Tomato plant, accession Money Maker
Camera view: horizontal (90 deg, fisheye); turntable rotation: 270 degrees
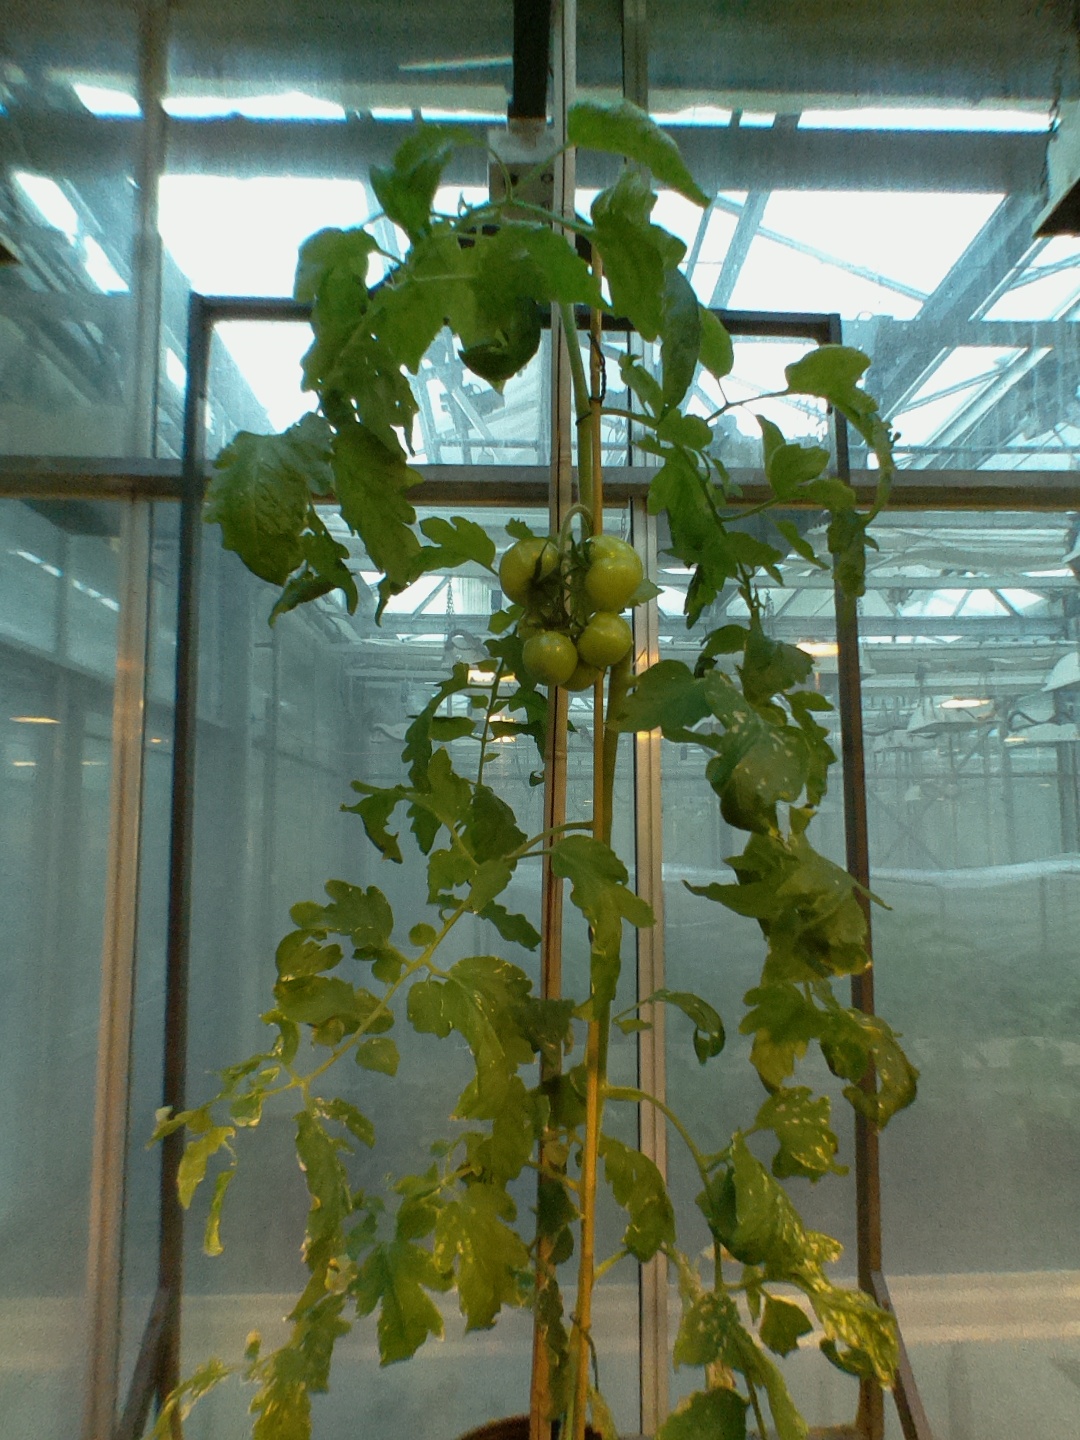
BBCH growth stage 75: 50%-60% of final fruit size